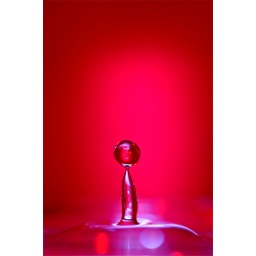
First try with water drops - Set this shot up in my kitchen